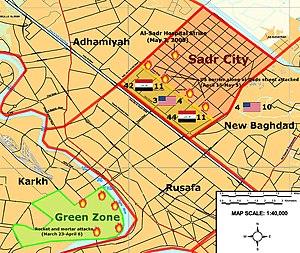
Le siège de Sadr City désigne le blocus du district chiite de Bagdad mené par les forces irakiennes et américaines dans une tentative de détruire l'Armée du Mahdi de Moqtada al-Sadr.